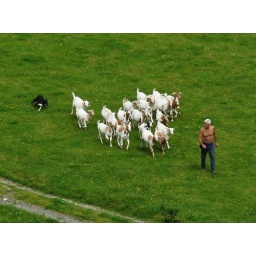
A hill farmer and his dog round up the goats in the Ogwen Valley, Snowdonia.